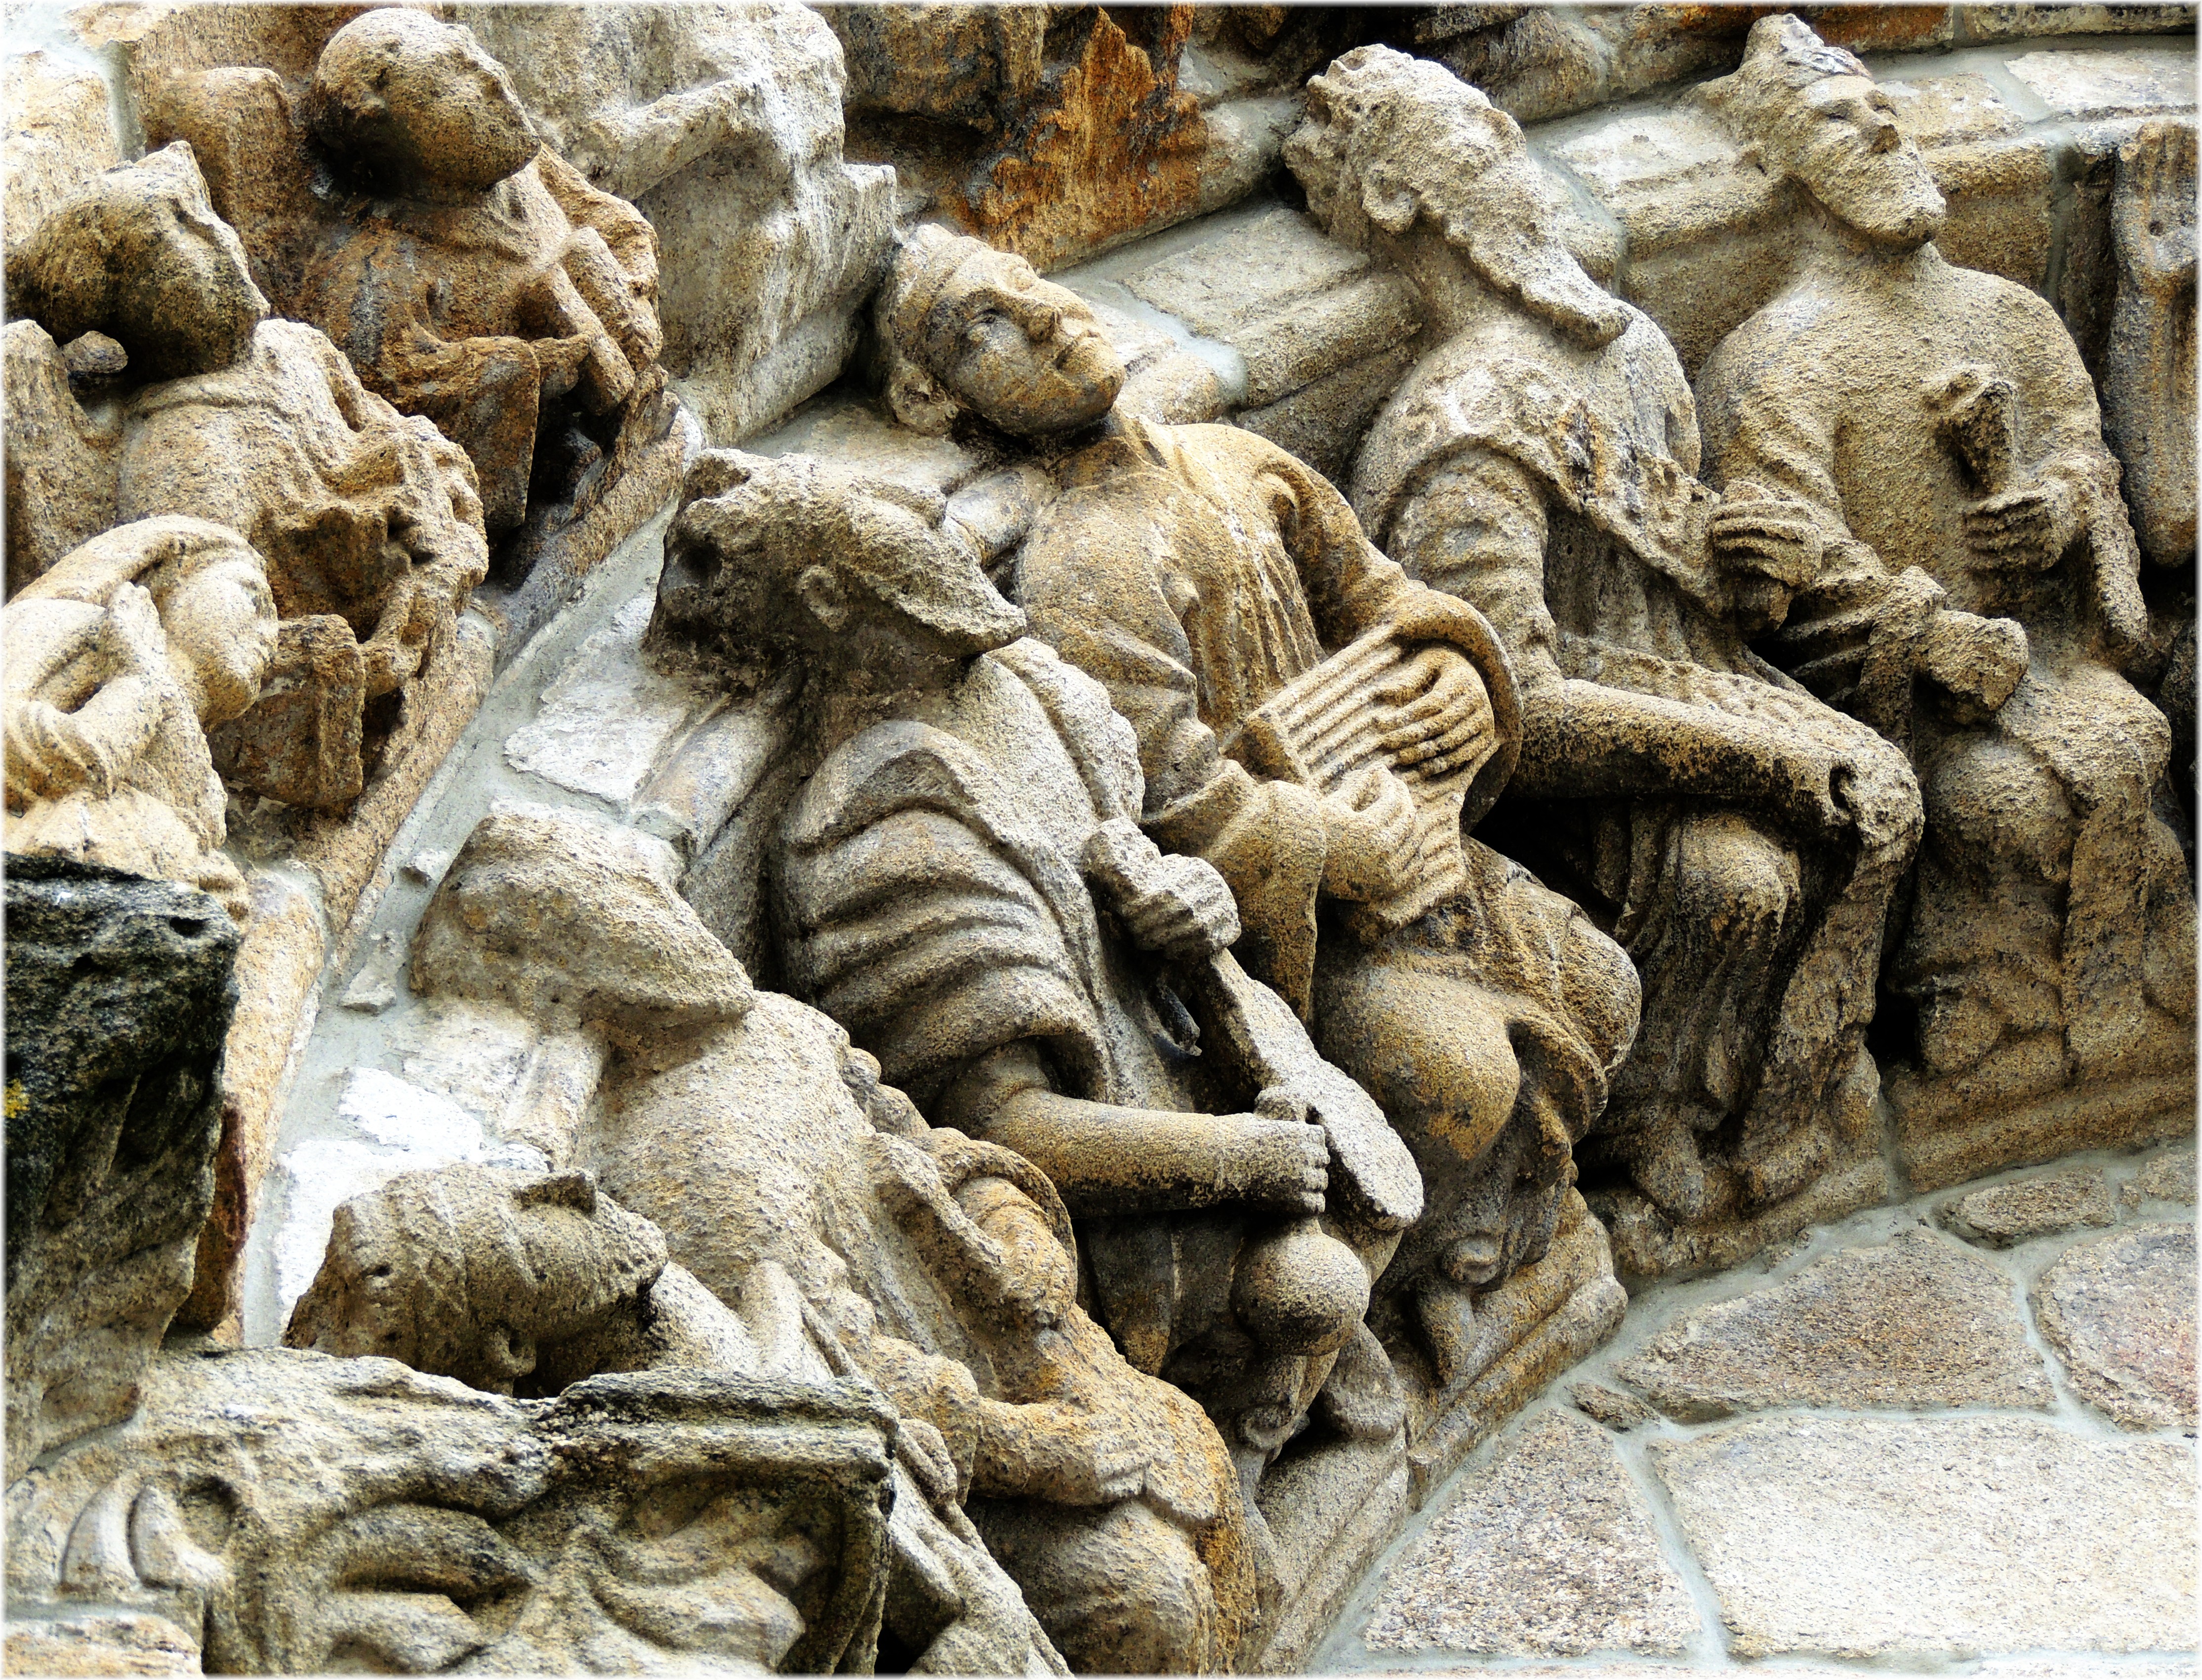
rock, wood, stone, monument, europe, statue, gargoyle, sculpture, art, spain, espagne, temple, arquitectura, europa, iglesia, galicia, piedra, romanico, gotico, edificios, espanha, carving, pedra, relief, water feature, espana, noia, galiza, mythology, igrexa, corunna, galice, arquitecture, iglesias, igrexas, corogne, coru a, provinciacoru a, provinciadelacoru a, provinciadacoru a, stone carving, ancient history